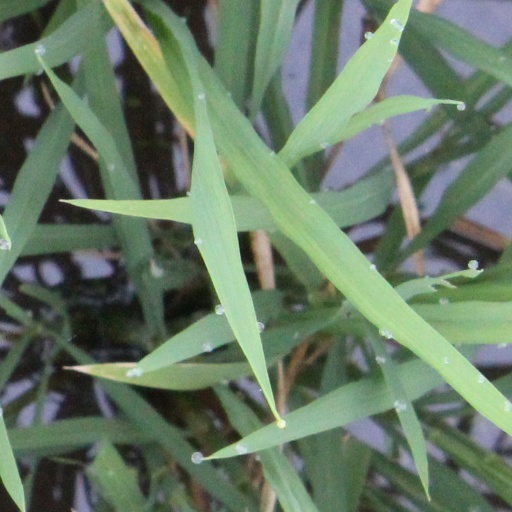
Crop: rice